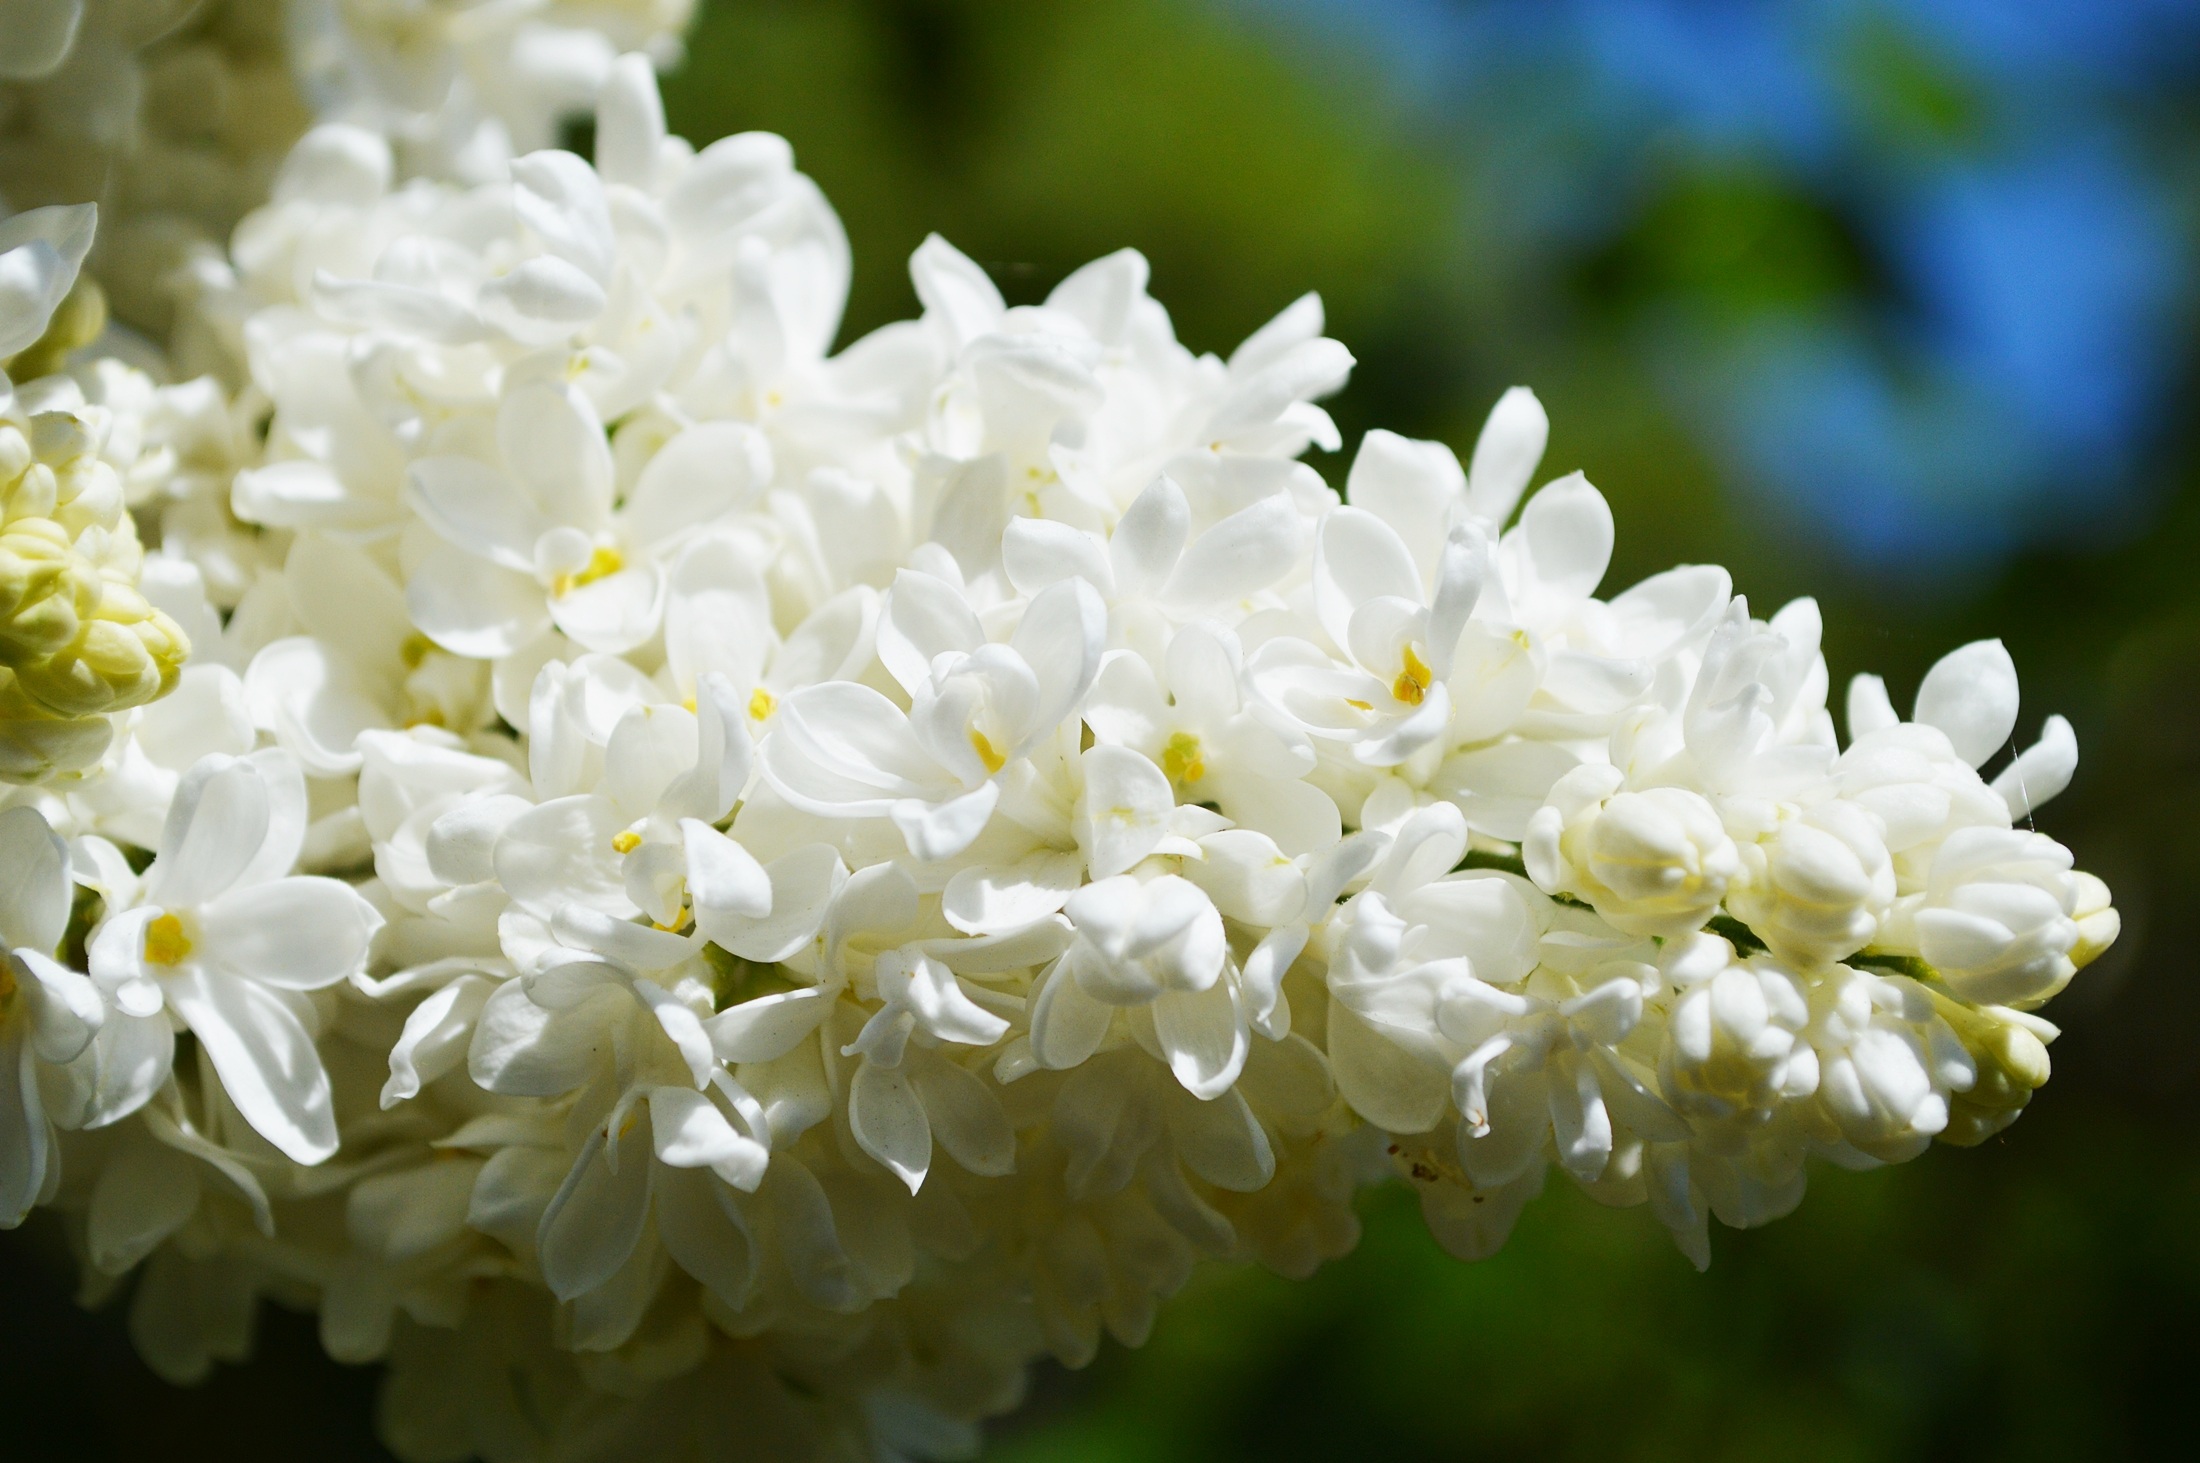
nature, branch, blossom, plant, white, flower, petal, spring, botany, garden, flora, white flower, wildflower, flowers, lights, shrub, lilac, organ, spring flower, macro photography, jasmine, flowering plant, land plant